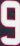
Number: 9